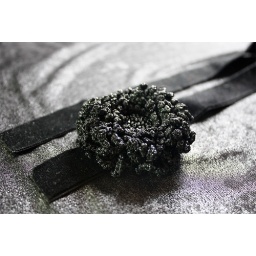
crocheted necklace in a form of black flower